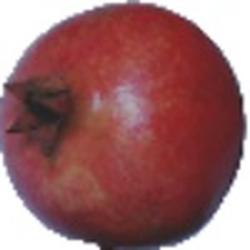
Label: Pomegranate